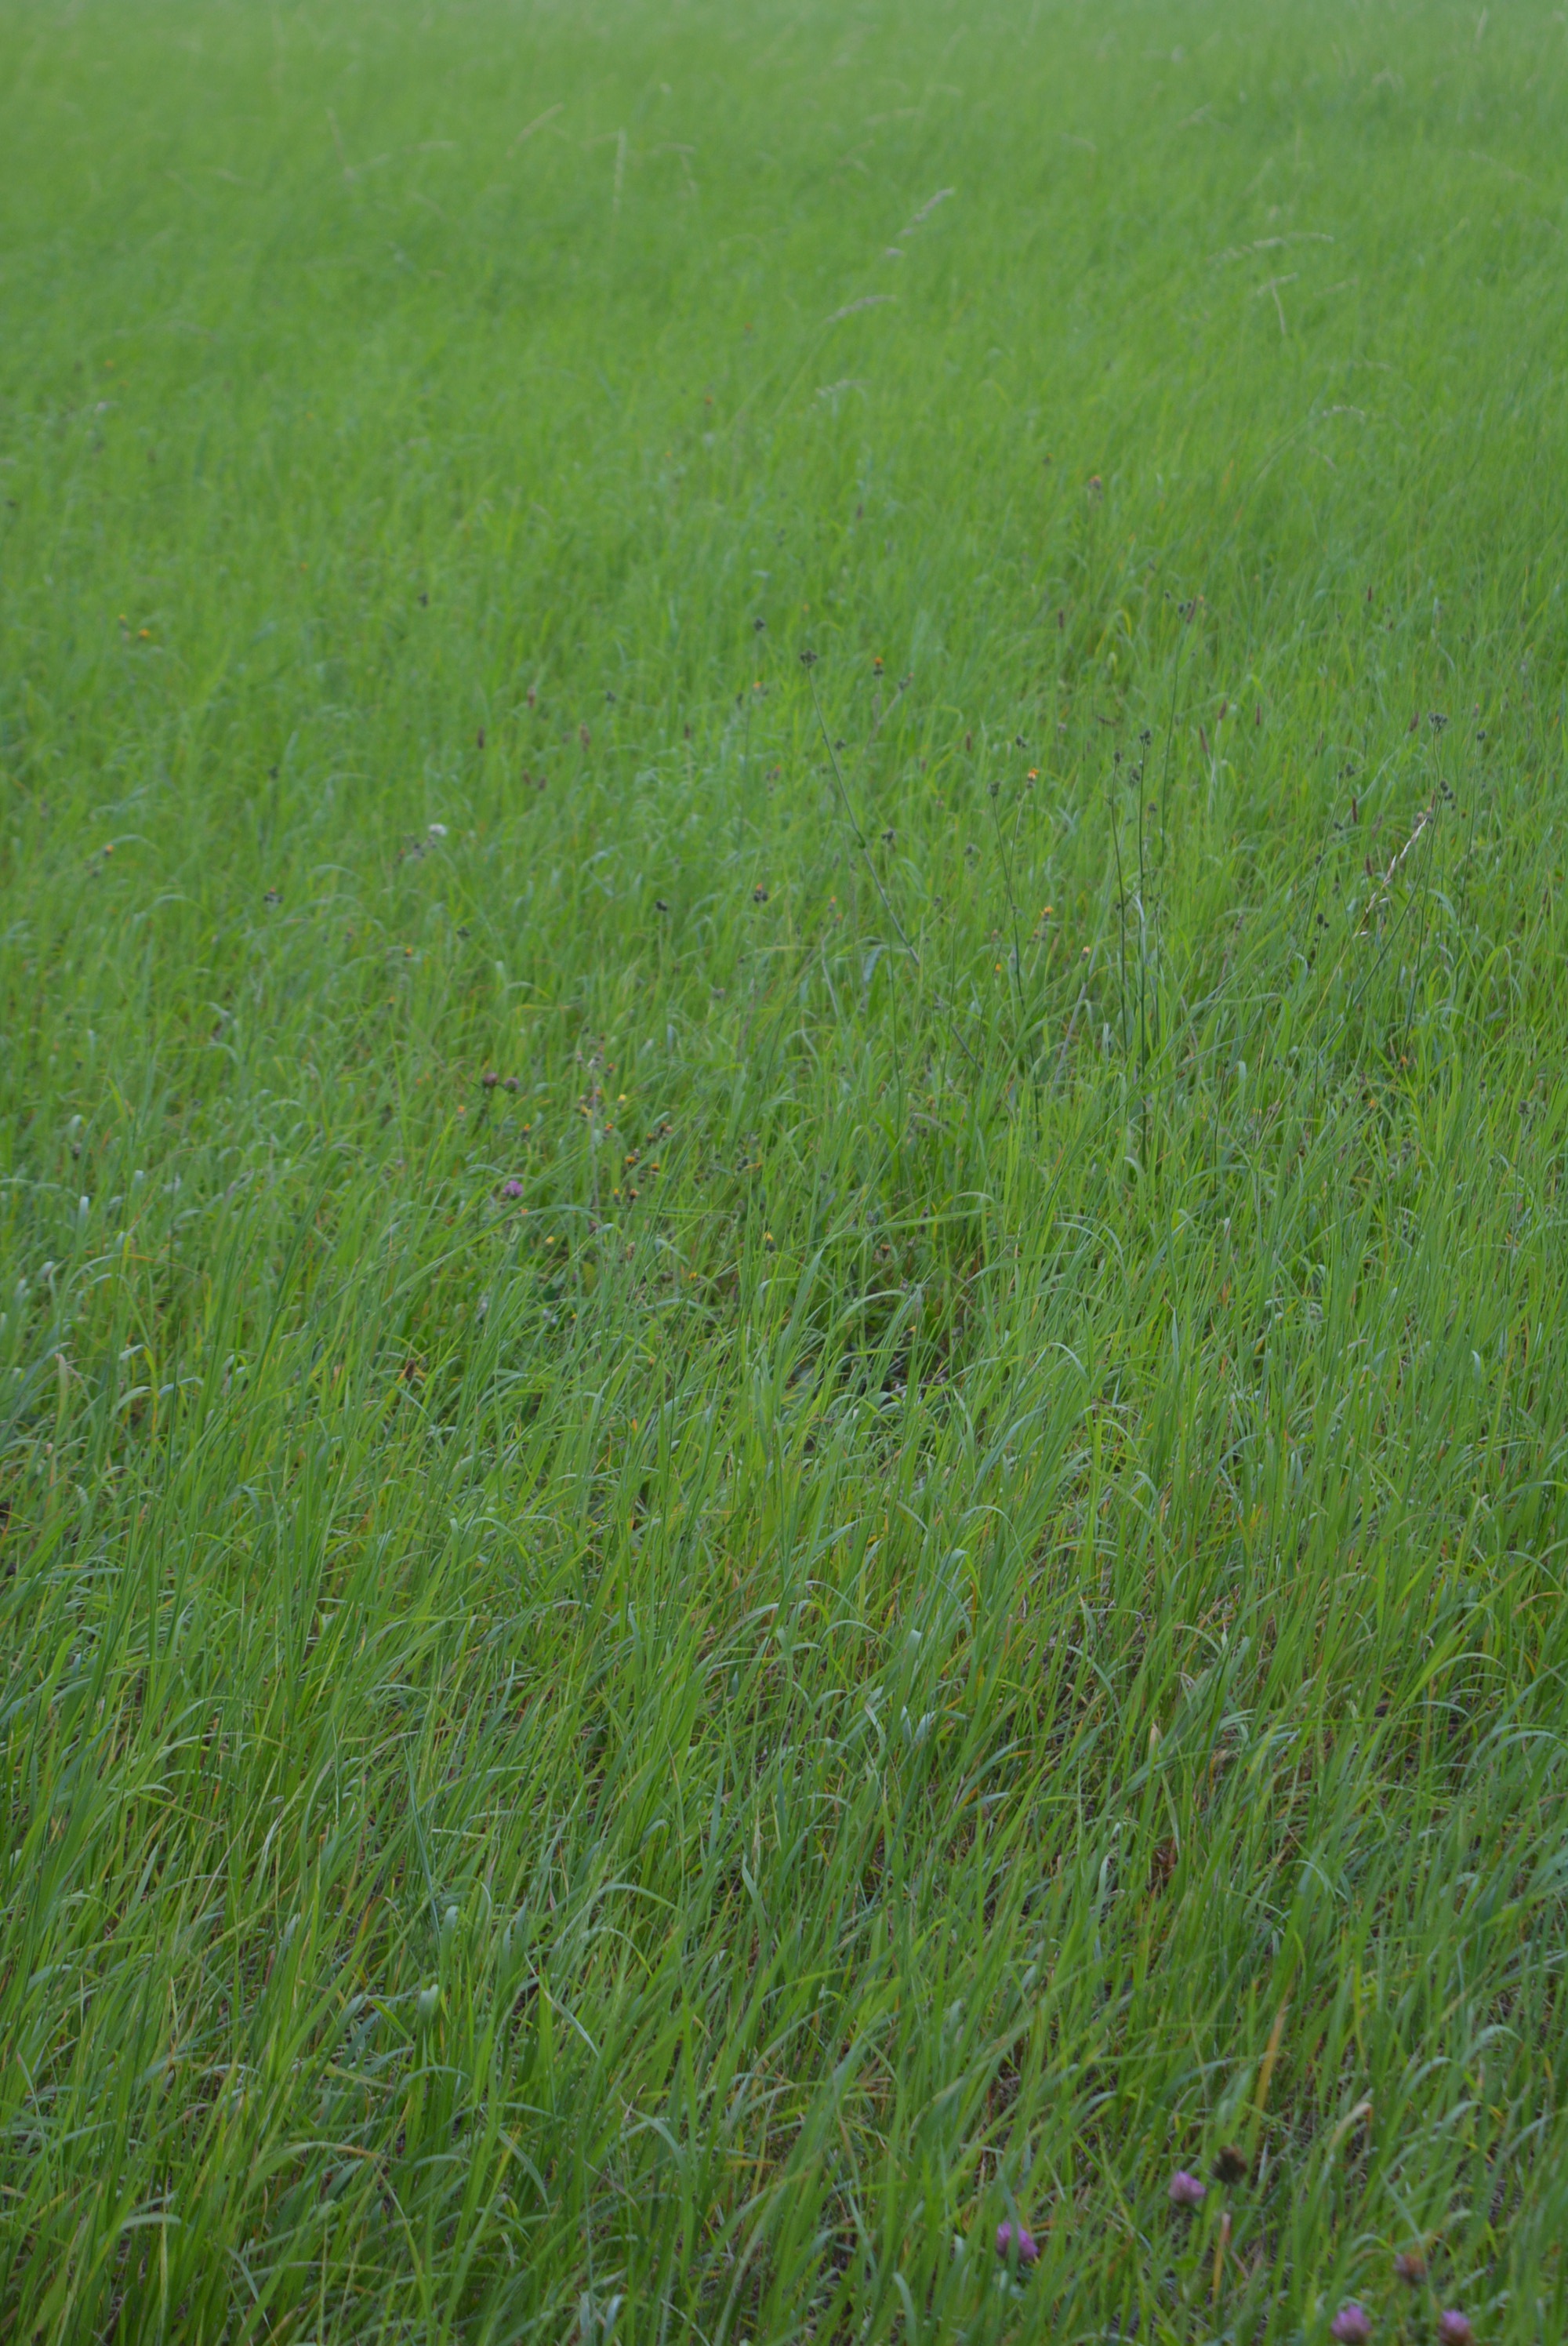
nature, grass, plant, field, lawn, meadow, prairie, green, pasture, soil, agriculture, fauna, plain, grassland, habitat, ecosystem, paddy field, natural environment, grass family